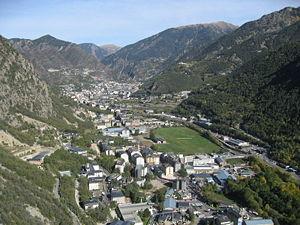
Santa Coloma d'Andorre, ou brièvement Santa Coloma, est un village andorran situé dans la paroisse d'Andorre-la-Vieille près de la rivière Gran Valira et à 2 kilomètres du centre de la capitale Andorre-la-Vieille. Il compte 2 995 habitants en 2014.
Le riu d'Enclar est un cours d'eau d'Andorre cheminant au travers de la paroisse d'Andorre-la-Vieille, et un affluent du Valira, donc un sous-affluent de l'Èbre par le Sègre.